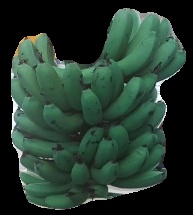
Variety: pachbale
Grade: grade2